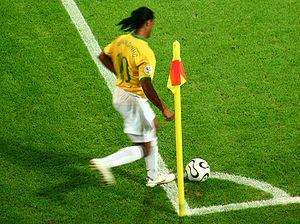
Ronaldo de Assis Moreira, né le 21 mars 1980 à Porto Alegre au Brésil, plus communément connu sous le pseudonyme de Ronaldinho Gaúcho ou tout simplement Ronaldinho, est un footballeur international brésilien. Il est champion du monde en 2002 avec l'équipe du Brésil.